Jules Cazaban

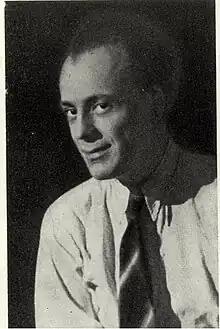

Born in Fălticeni, Romania, he studied law at the University of Iaşi, and then at the Conservatory of Dramatic Art in the same city. At the beginning of his activity, he was a theater actor in Iaşi (between 1927 and 1929), then moved to Bucharest, where he played an important role in theater and in the movie industry until his death.